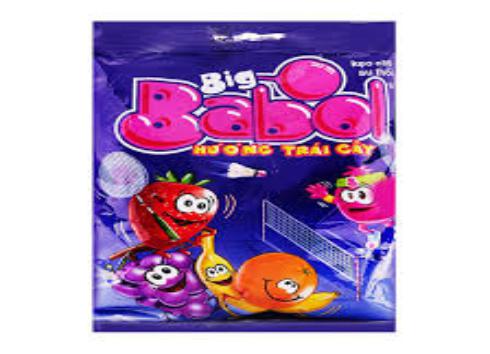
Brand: BigBabol
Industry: Food